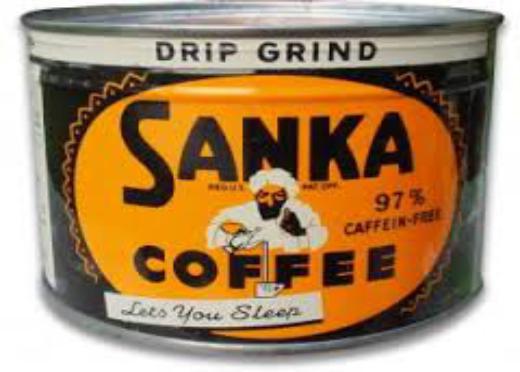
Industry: Food